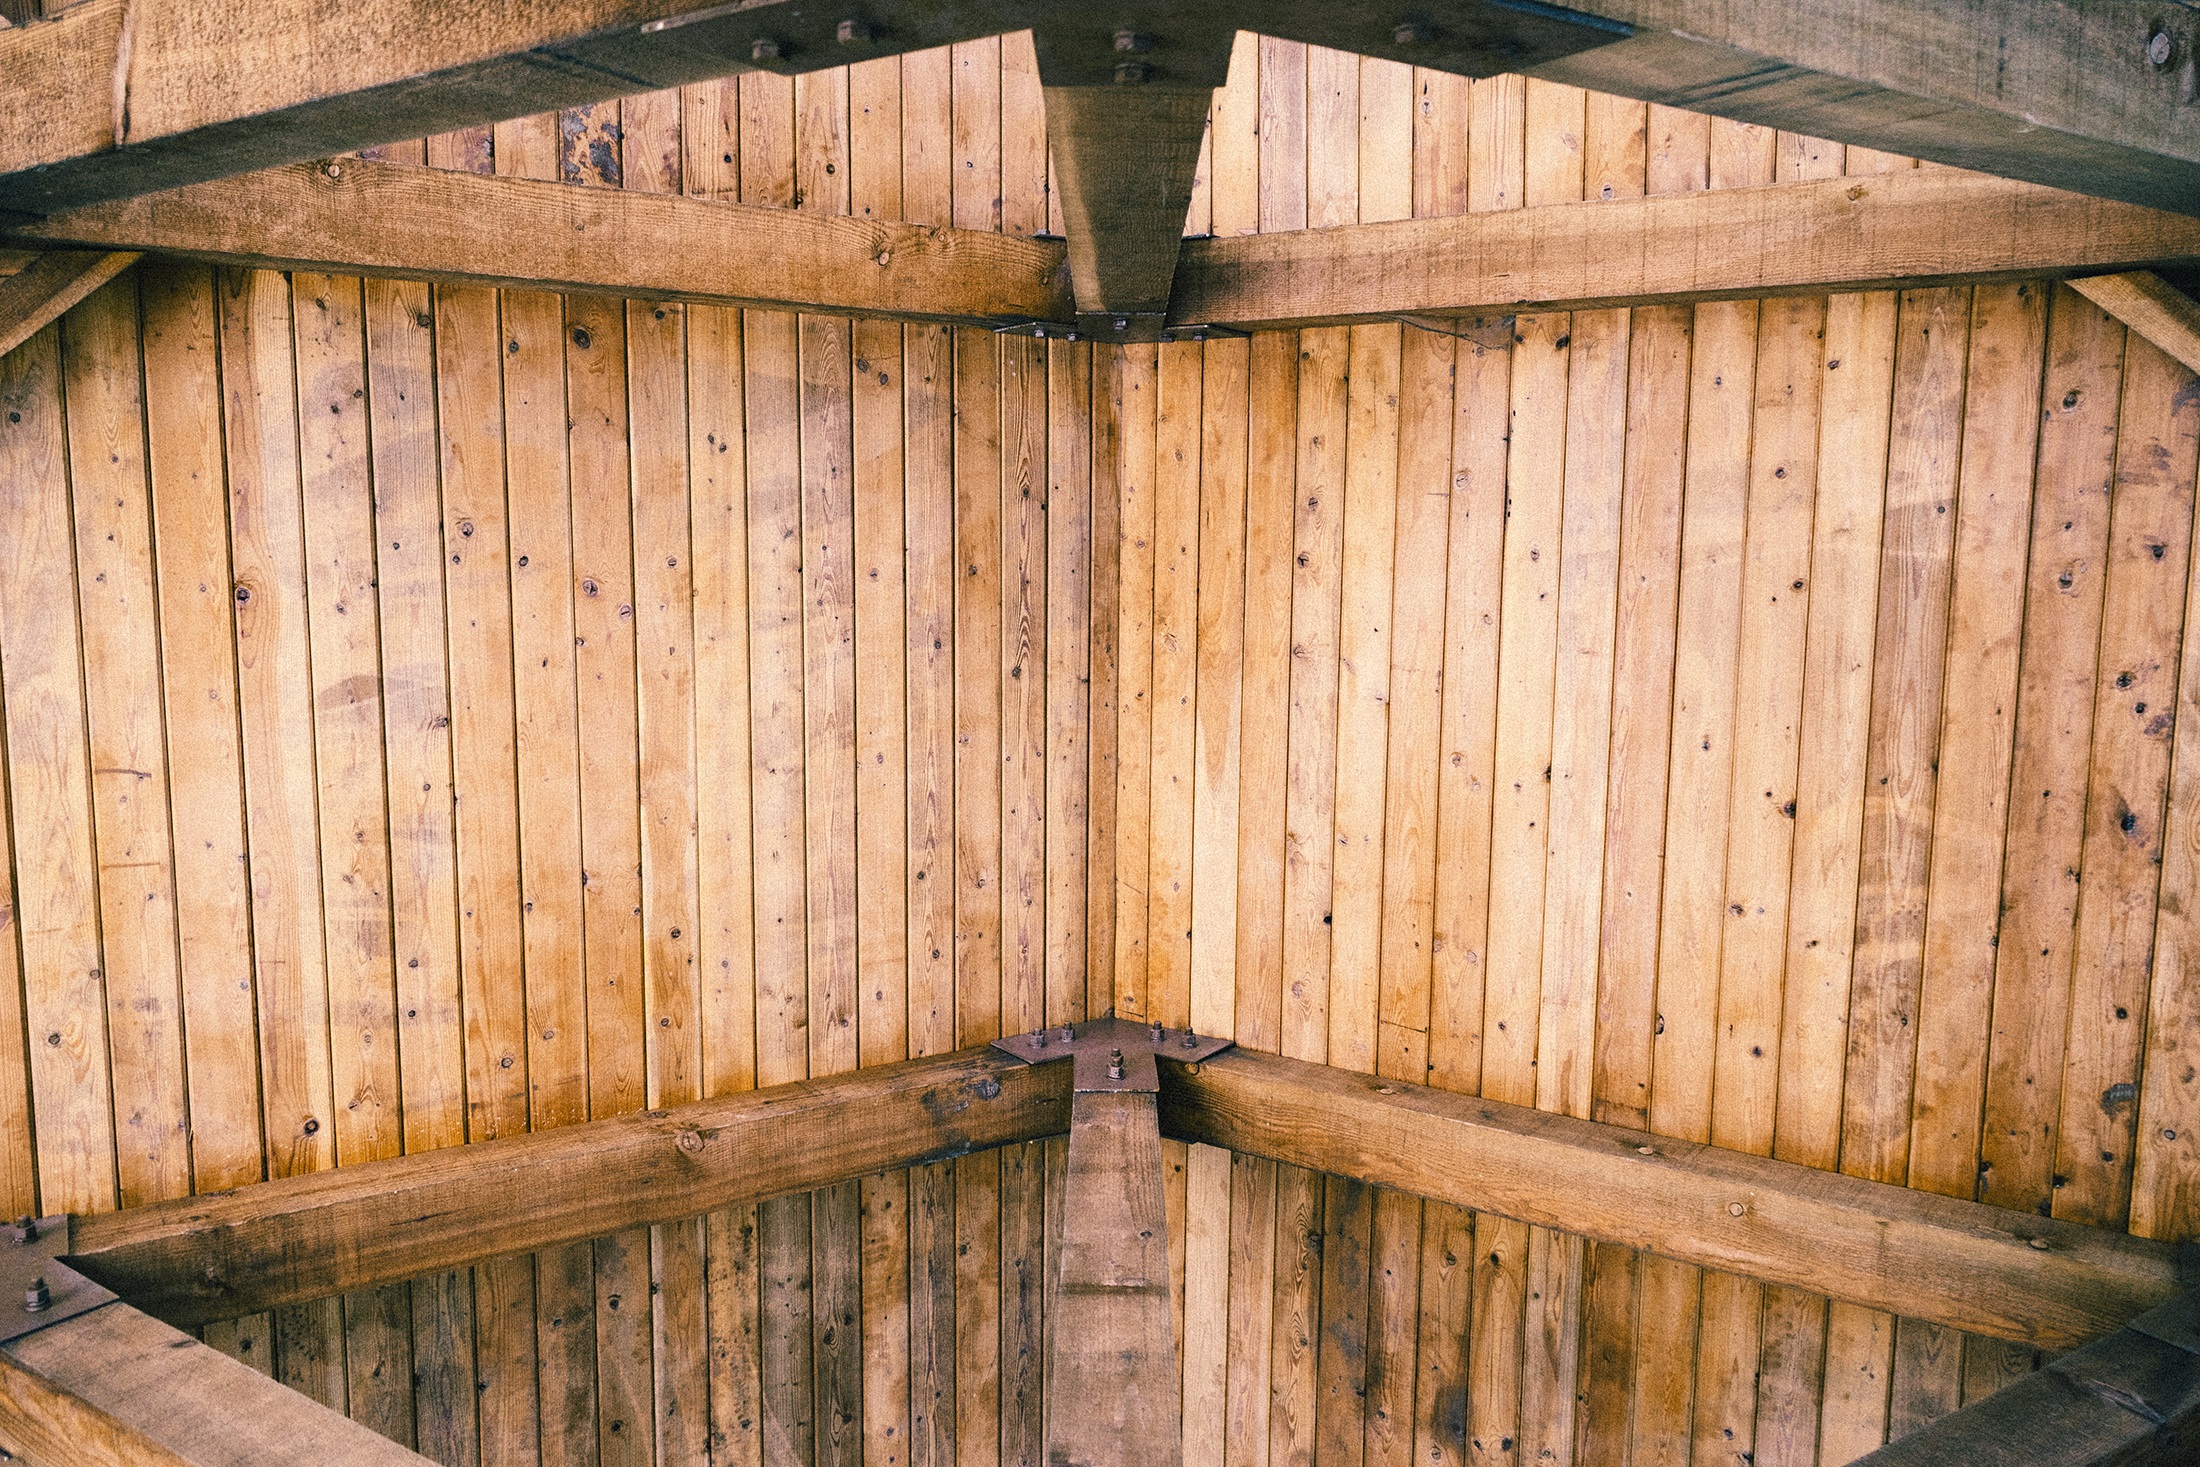
fence, architecture, wood, house, interior, barn, home, shed, beam, shack, ceiling, lumber, attic, design, hardwood, stall, beams, wooden, log cabin, man made object, outdoor structure, garden buildings